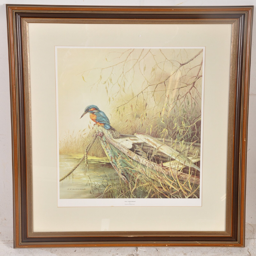
lot - da person - framed and glazed print of a bird .